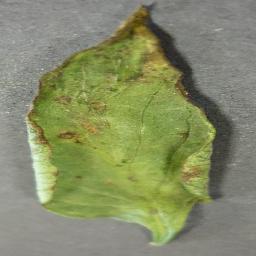
Label: Tomato___Bacterial_spot